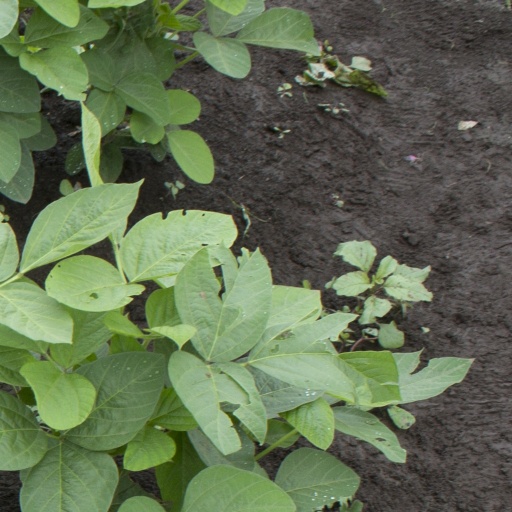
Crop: soybean